Dougald D. Kennedy

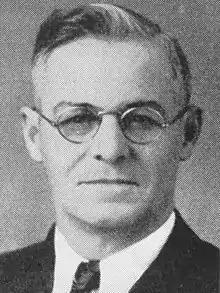
Kennedy circa 1940

Dougald D. Kennedy (1879-1941) from Amery, Wisconsin was a member of the Wisconsin State Assembly.